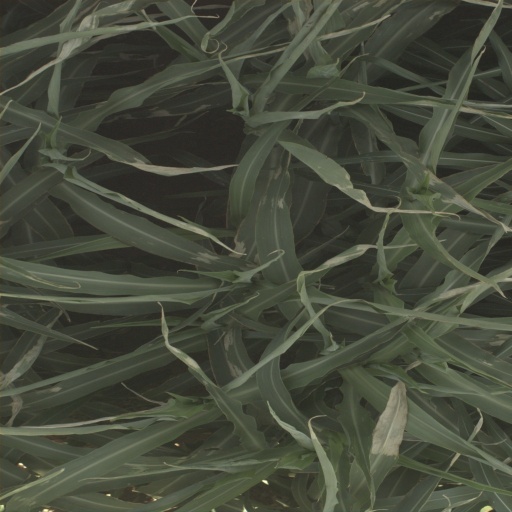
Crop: sorghum